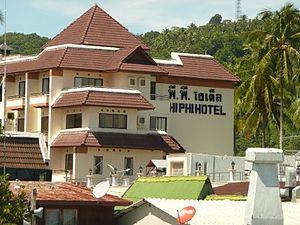
Les îles Phi Phi sont un petit archipel de Thaïlande situé dans la mer d'Andaman au large de la province de Krabi, à laquelle il appartient. Très touristique, il comporte deux îles principales, Ko Phi Phi Don et Ko Phi Phi Le, les autres étant essentiellement des rochers.